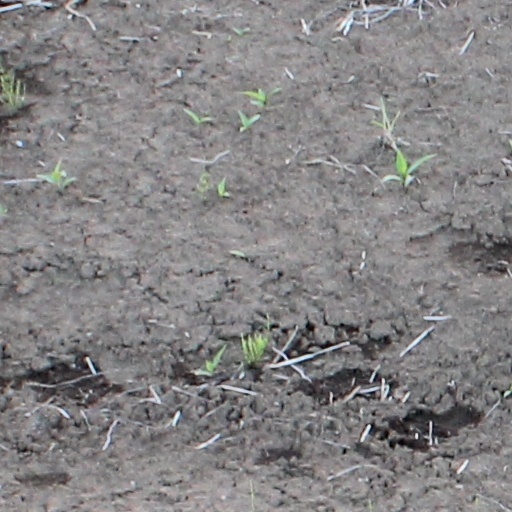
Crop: wheat